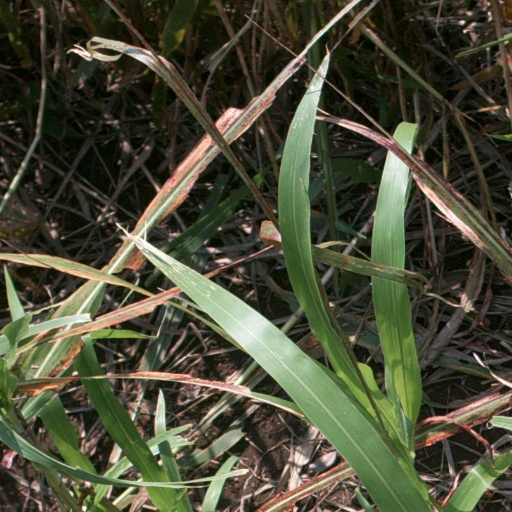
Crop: sorghum